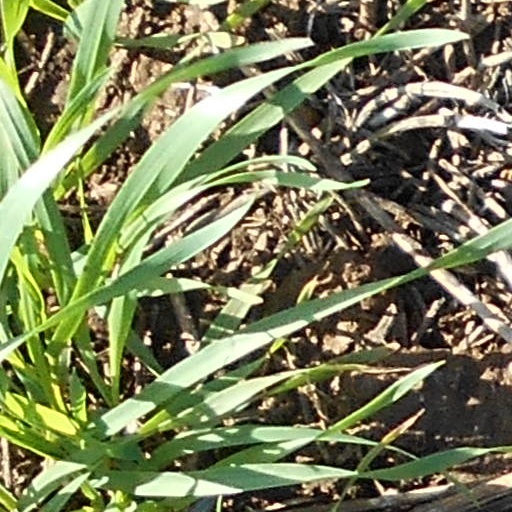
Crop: wheat